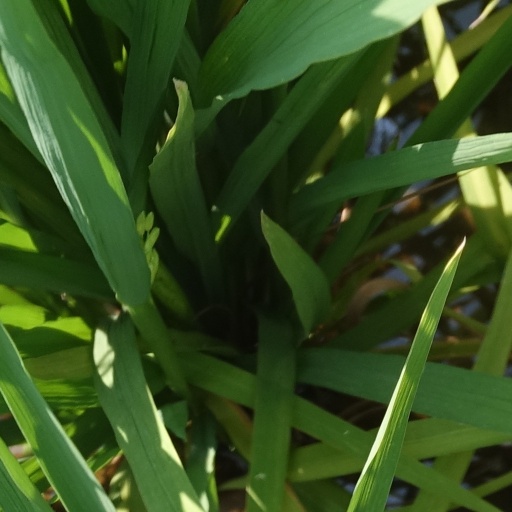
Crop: rice